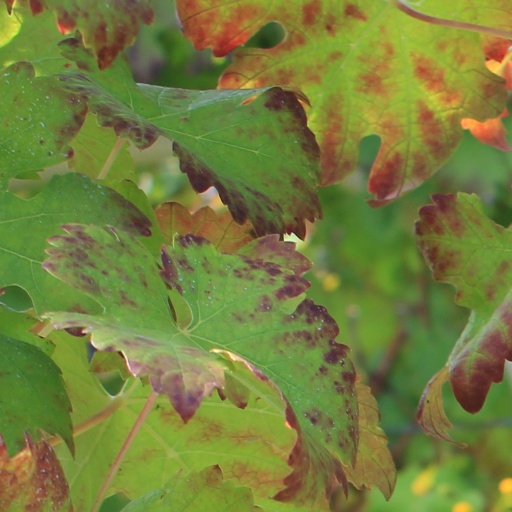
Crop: grape